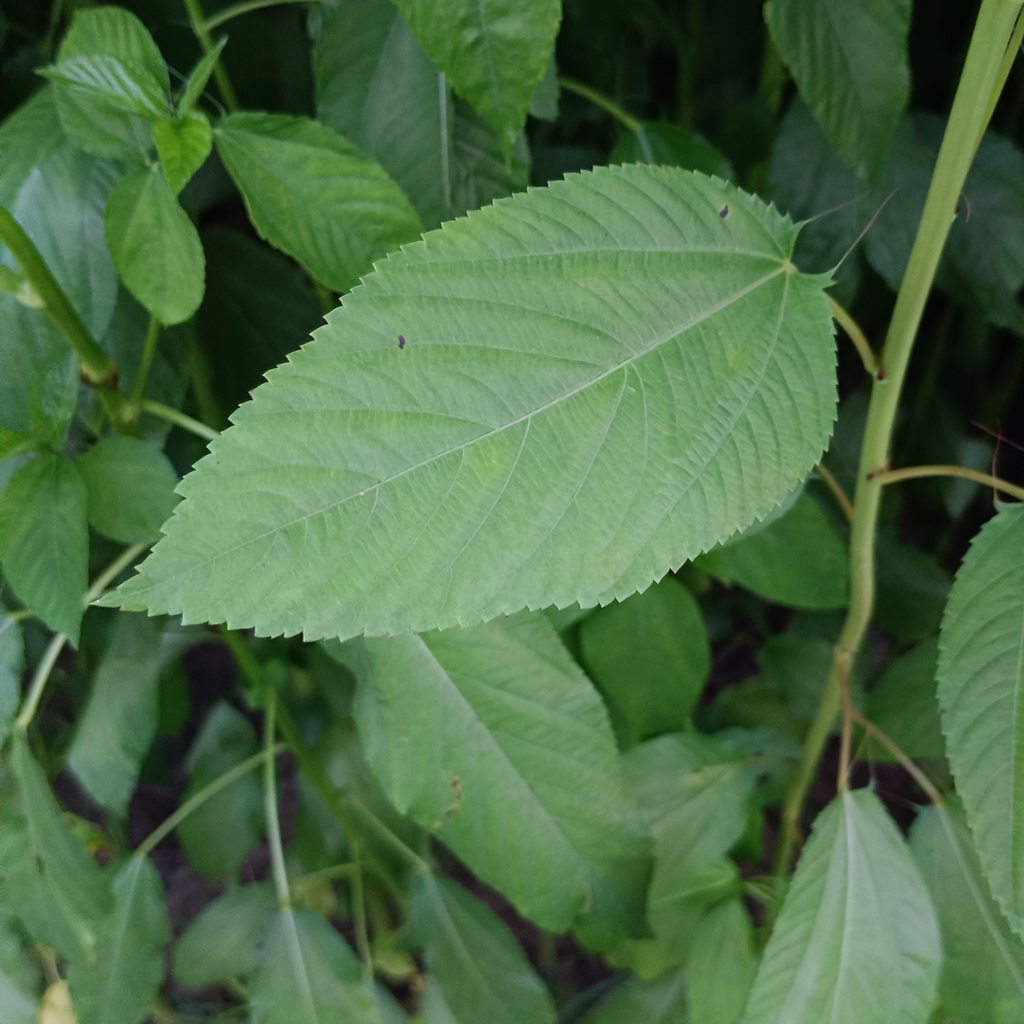
Label: Fresh